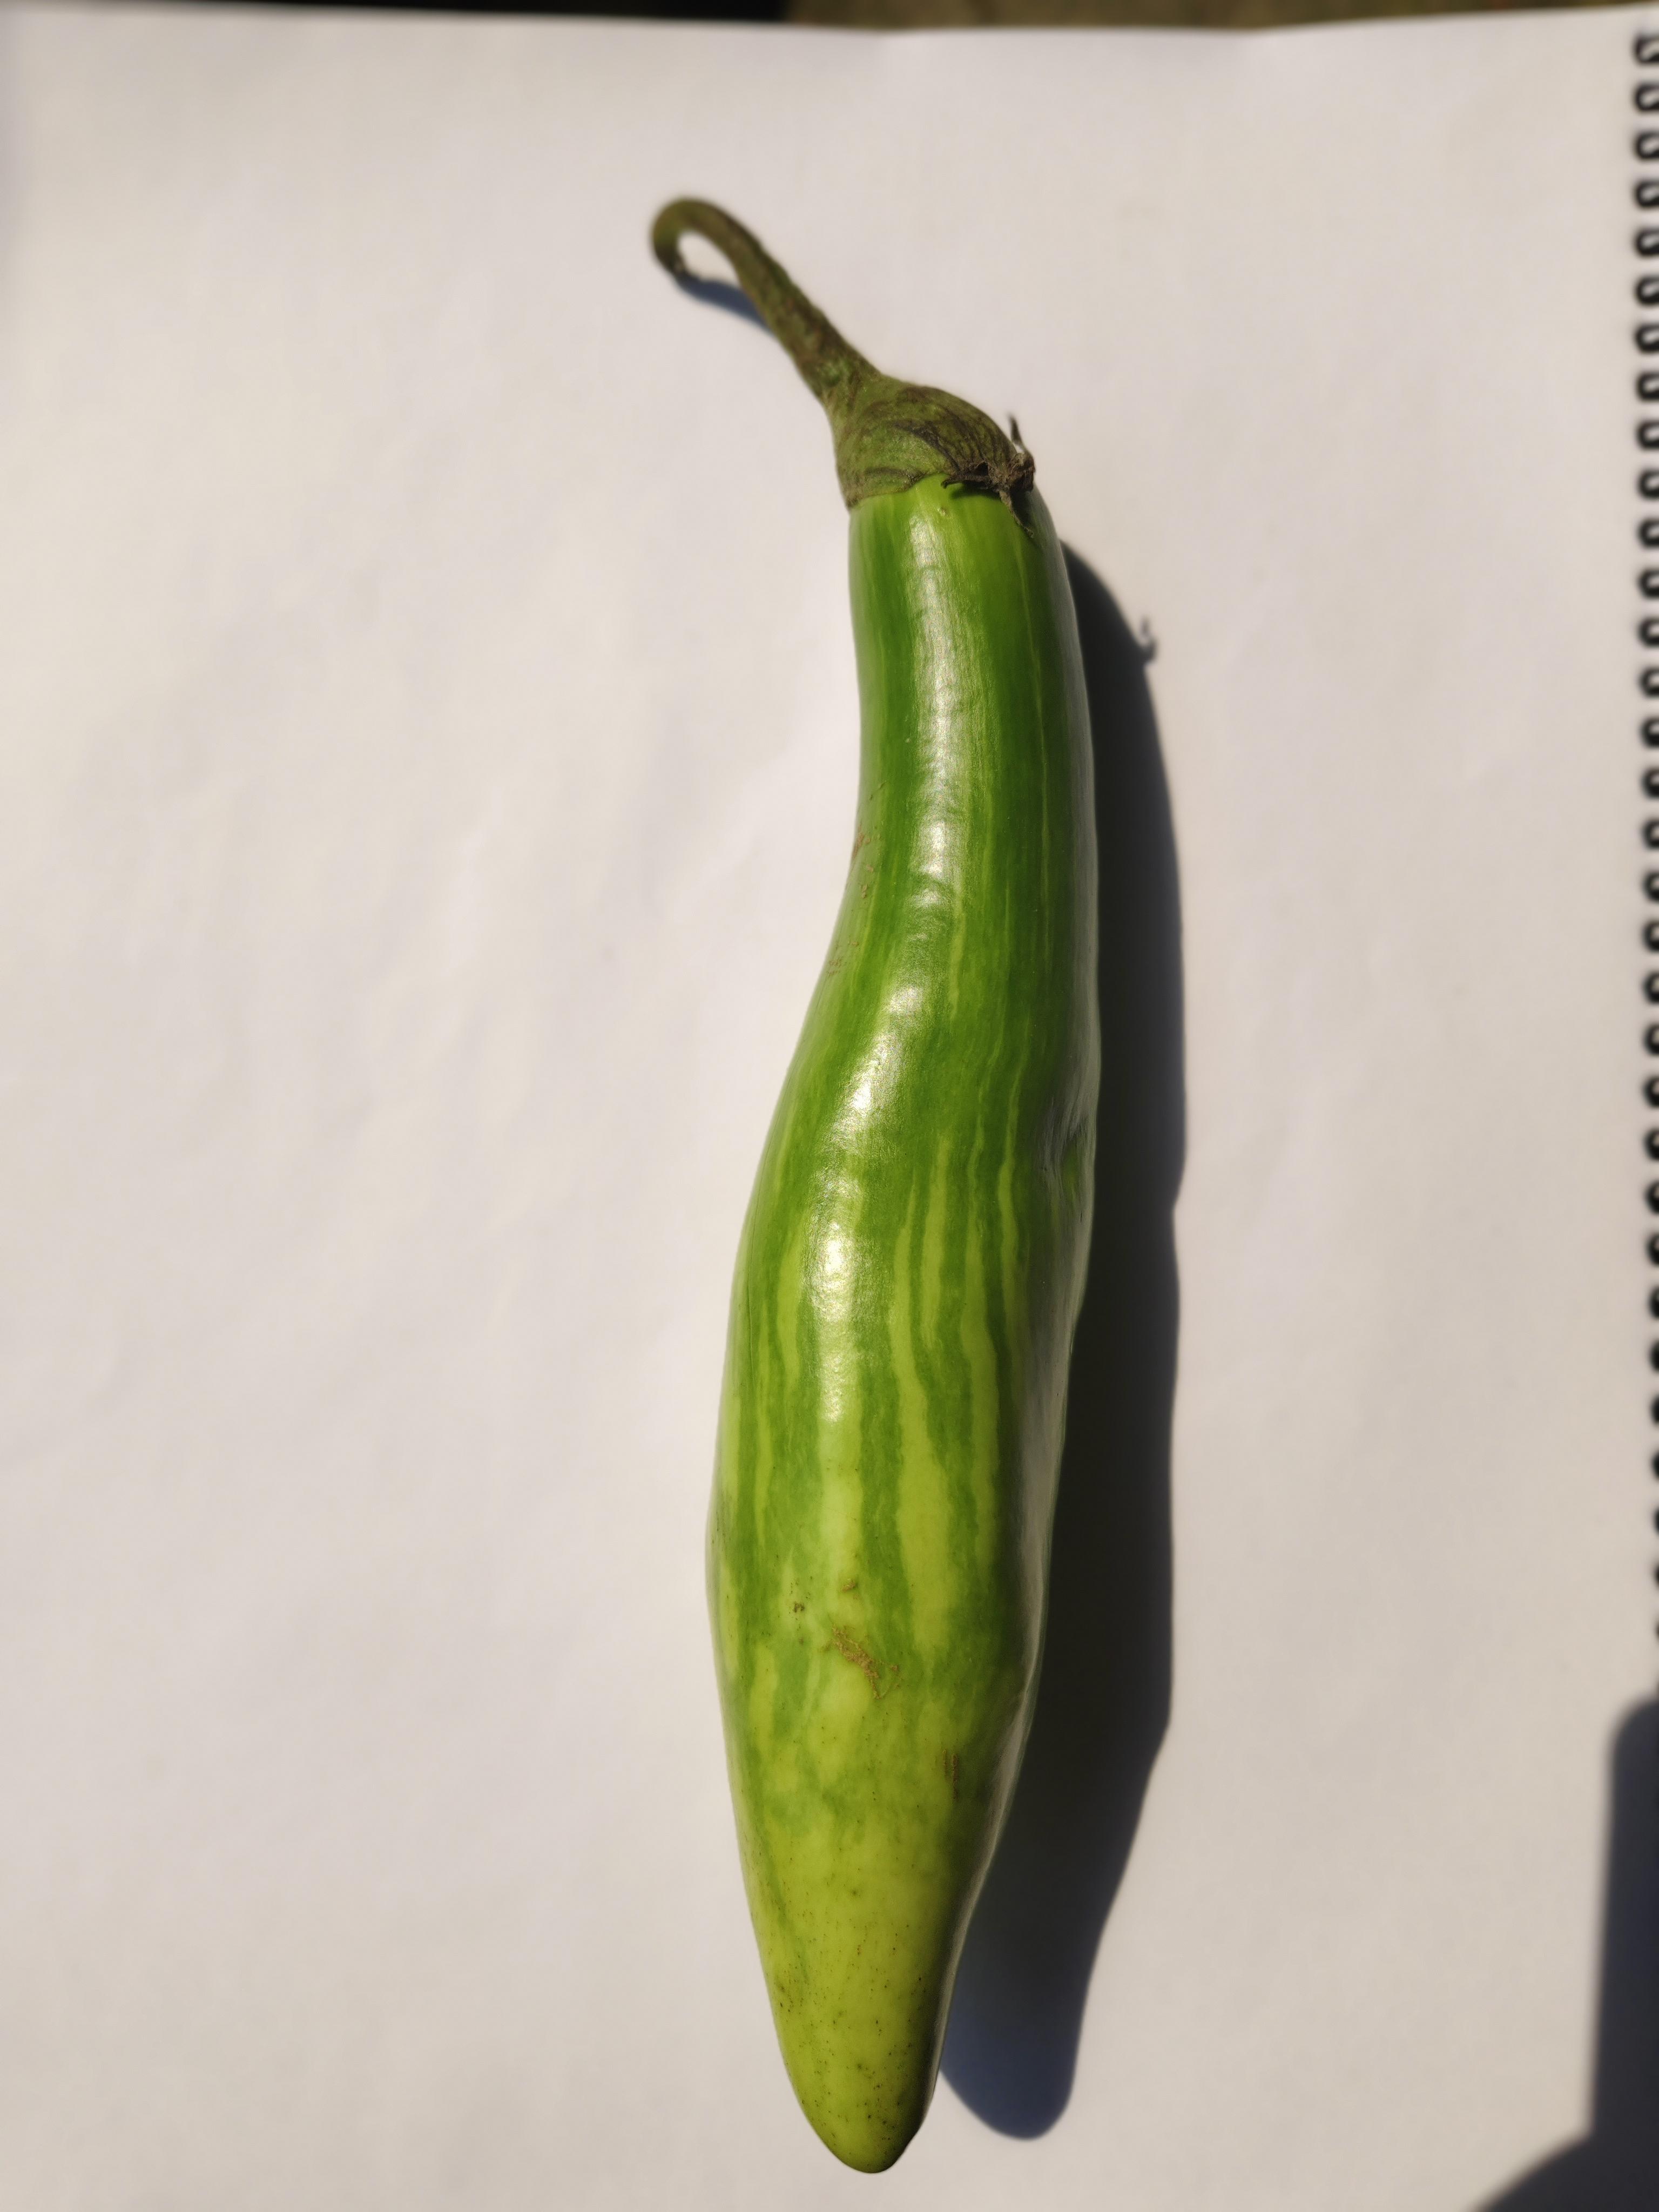
Label: Brinjal